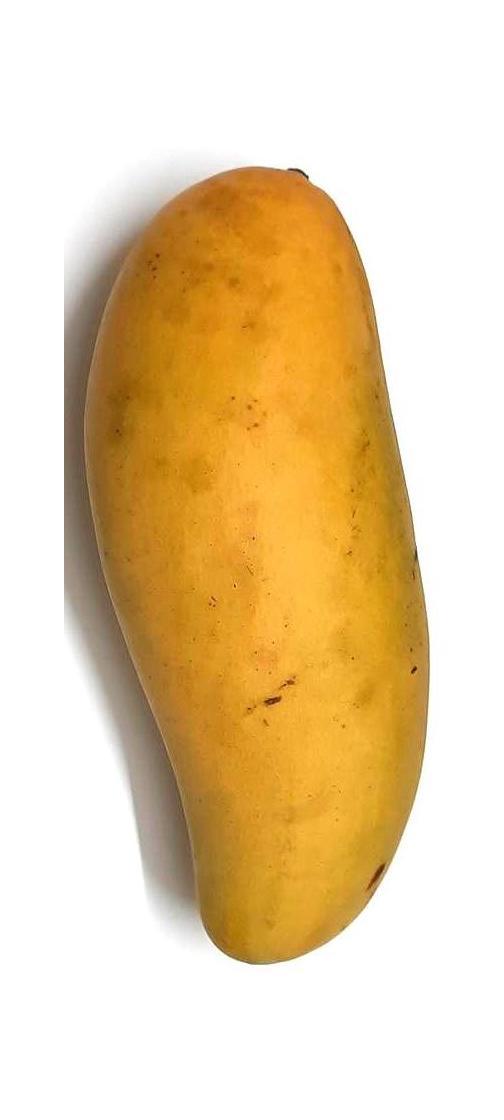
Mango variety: Banana Mango